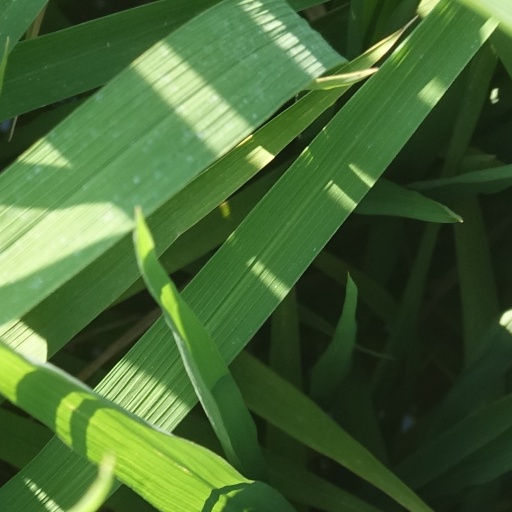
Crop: rice